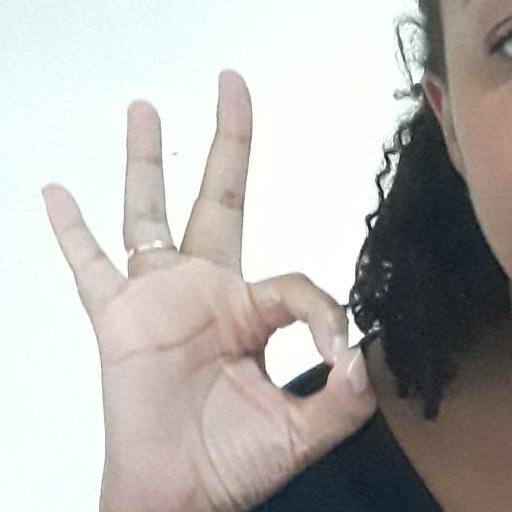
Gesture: ok